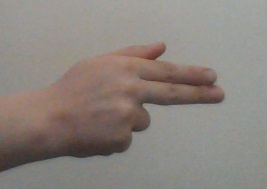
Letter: ghain